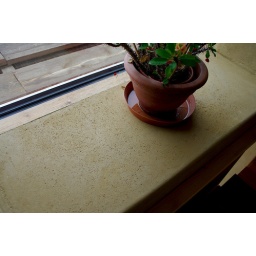
Passive house office in Austria